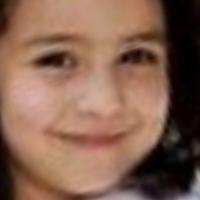
Age group: age 01-10